Melinda Marx

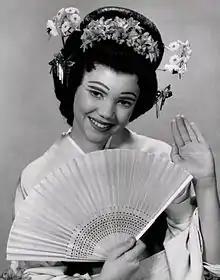
Marx as Peep-Bo in "The Mikado", 1960

Melinda Marie Marx (born August 14, 1946) is an American former actress, singer, and musician who had a brief movie career. She is the daughter and only living child of Groucho Marx and his second wife, Kay Marvis Gorcey.